Mano Negra affair

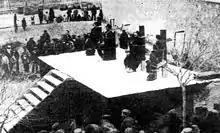
Execution of four alleged members of the Black Hand

Nearly two decades later, the Madrid-based, anarchist newspaper "Tierra y Libertad" launched a campaign to release the eight convicts who remained in jail. Soledad Gustavo, partner of Joan Montseny, led the effort in January 1902 and was joined by other European newspapers, both anarchist and not. They held several meetings in Paris akin to those held in opposition to the Montjuïc trial. They portrayed the convicts as heroes of anarchism, among the first to fight social iniquities, and victims of a large crime against the proletariat. Accordingly, the group portrayed the murdered, including "El Blanco de Benaocaz", as traitors and informers.